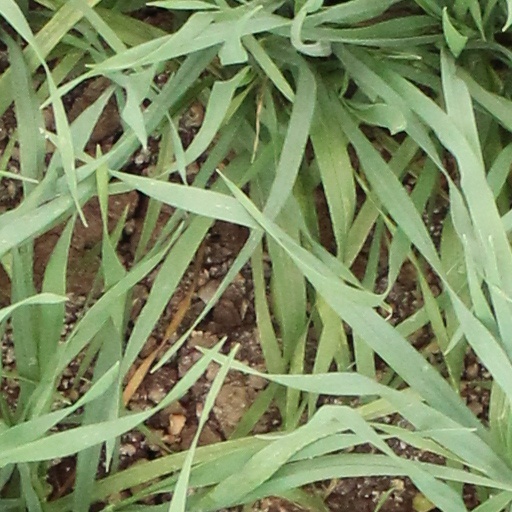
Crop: wheat